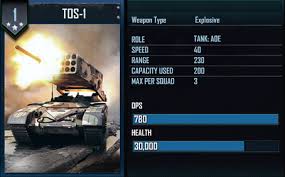
Label: TOS-1